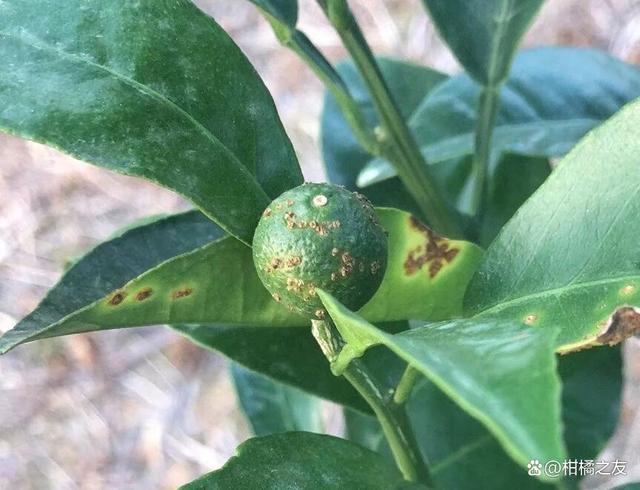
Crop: unknown
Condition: citrus_citrus_canker